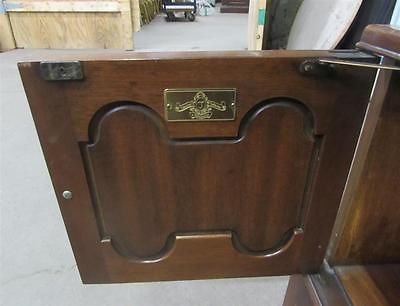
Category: cabinet